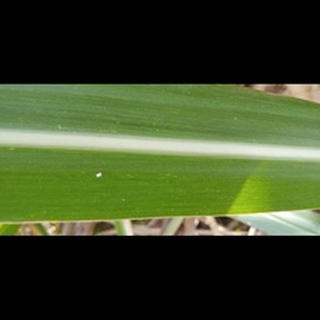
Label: healthy_sugarcane